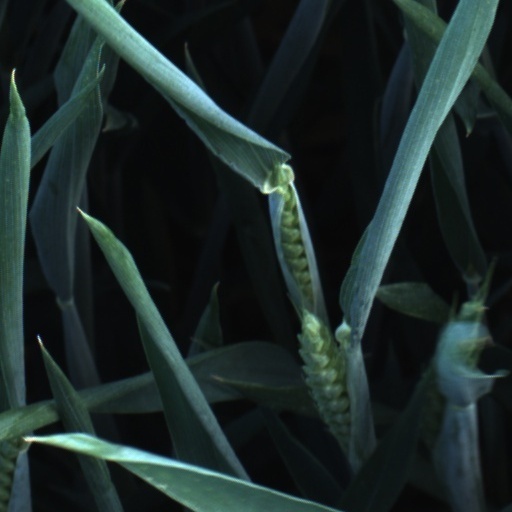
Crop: wheat